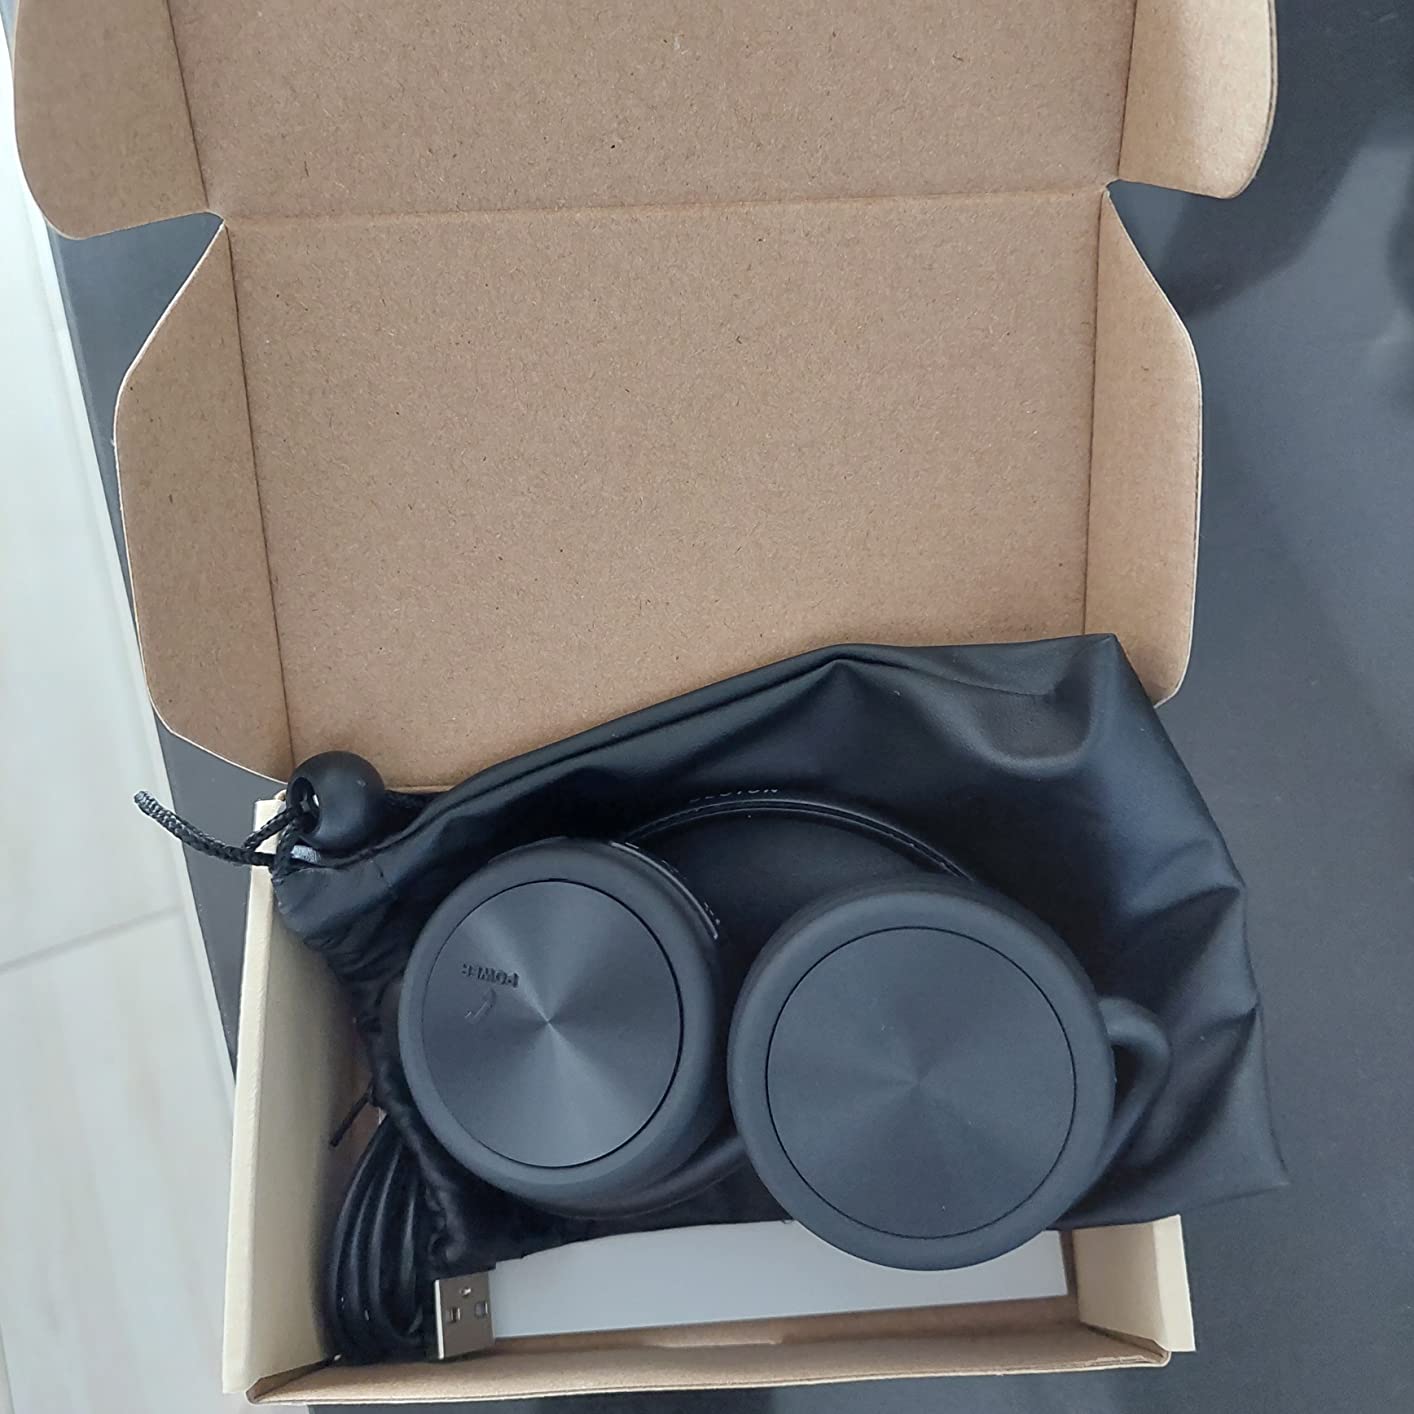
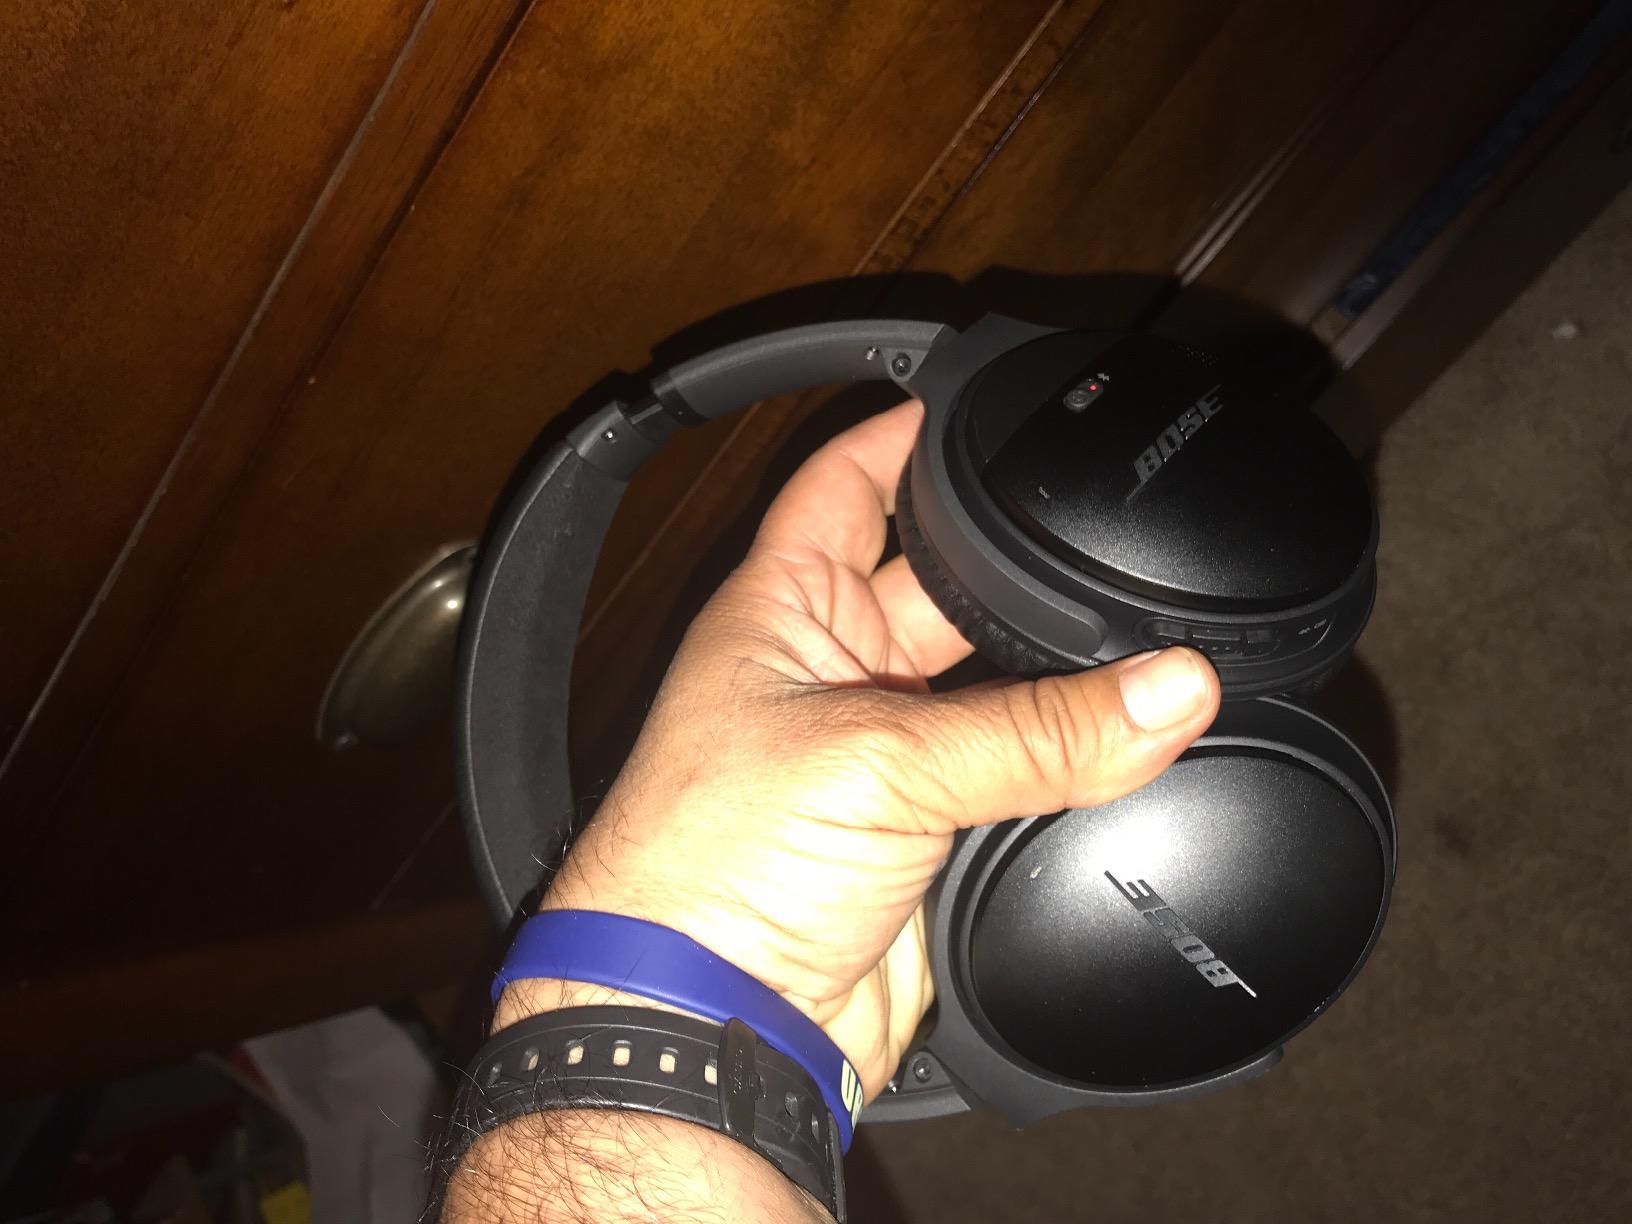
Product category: headphones
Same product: no